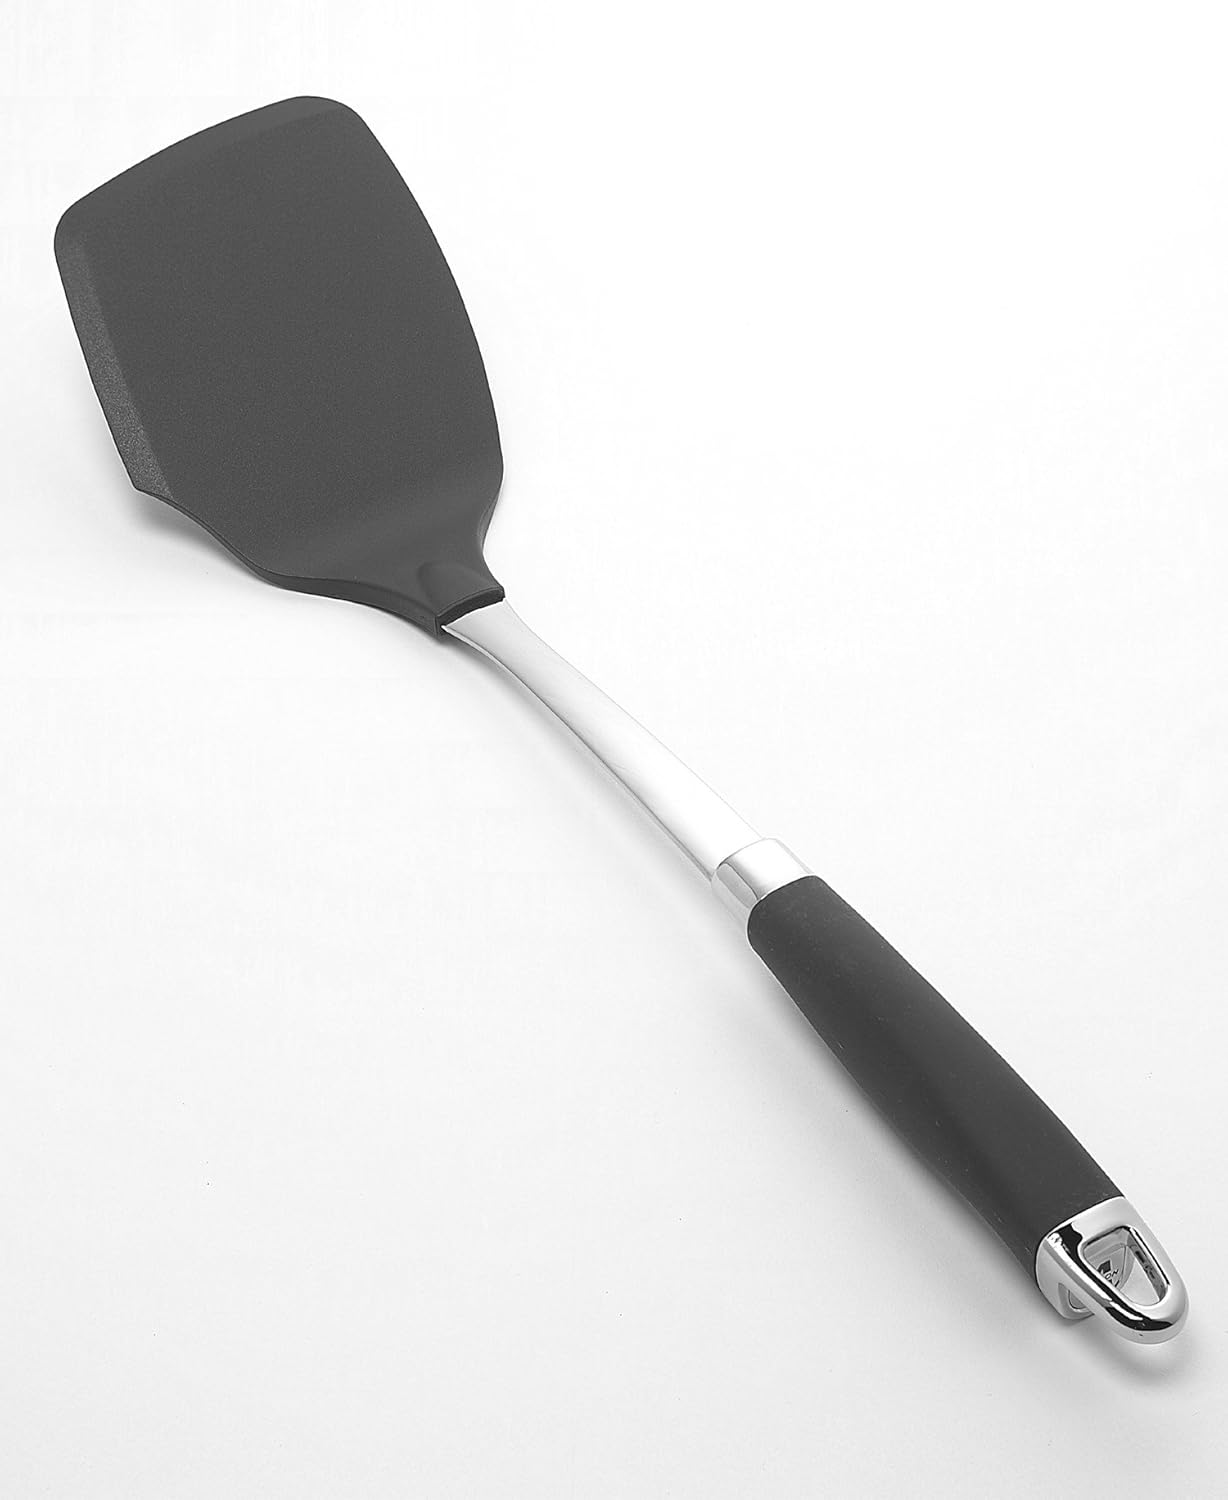
Anolon Nylon Solid Turner
Category: Amazon Home
Anolon Nylon turner has two sided beveled edge allows you to easily slide under food for turning. Great for non stick coatings.
Features: Two sided beveled edge allows you to easily slide under food for turning | SureGrip Handle - combination 18/10 stainless steel and silicon rubber provide soft, comfortable grip | Special heat resistant nylon head is gentle on your gourmet nonstick cookware | Heat resistant to 400 degrees Fahrenheit | Dishwasher safe